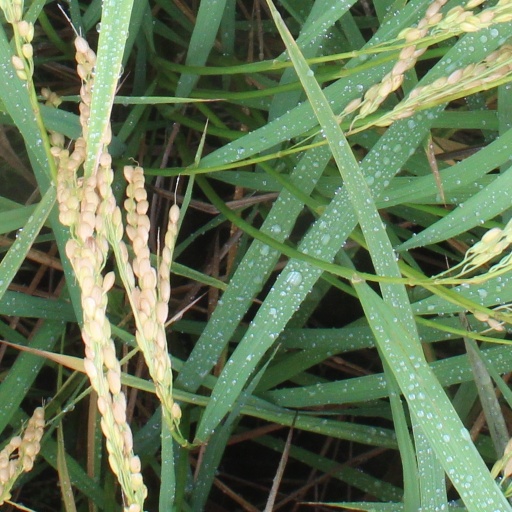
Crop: rice